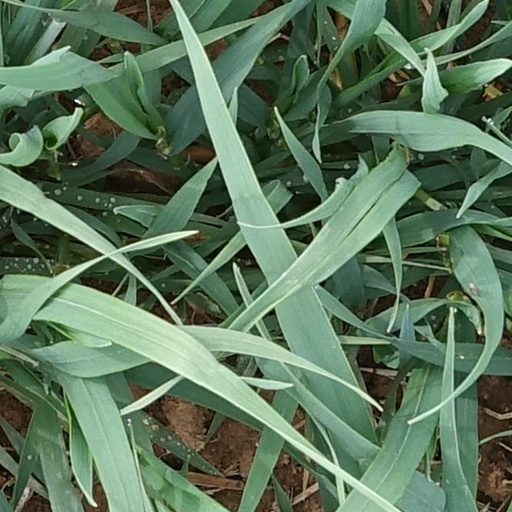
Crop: wheat